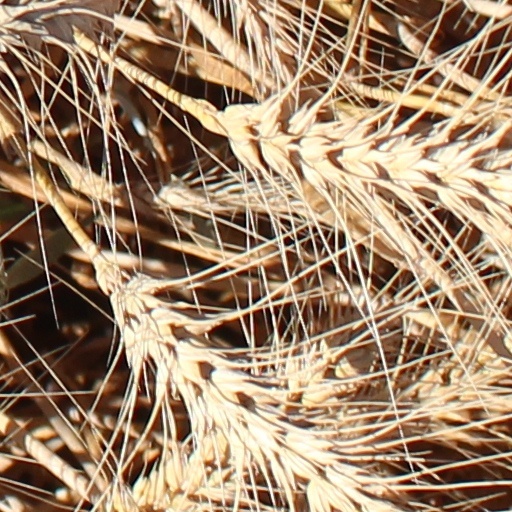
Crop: wheat